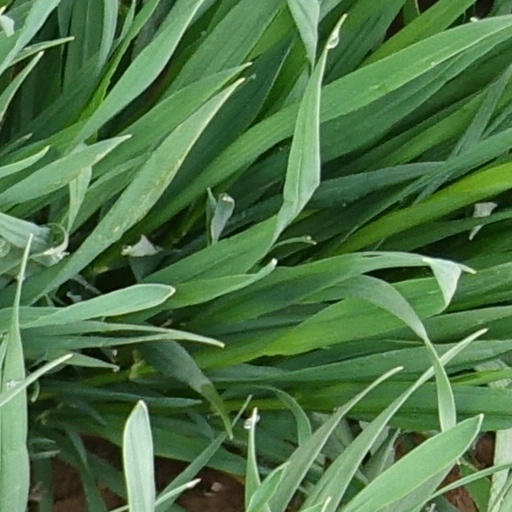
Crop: wheat